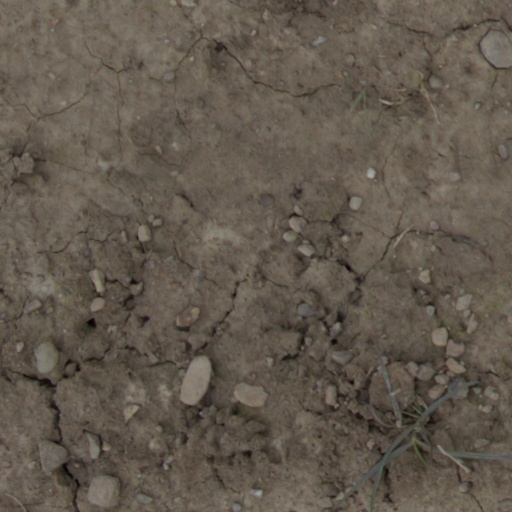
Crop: wheat